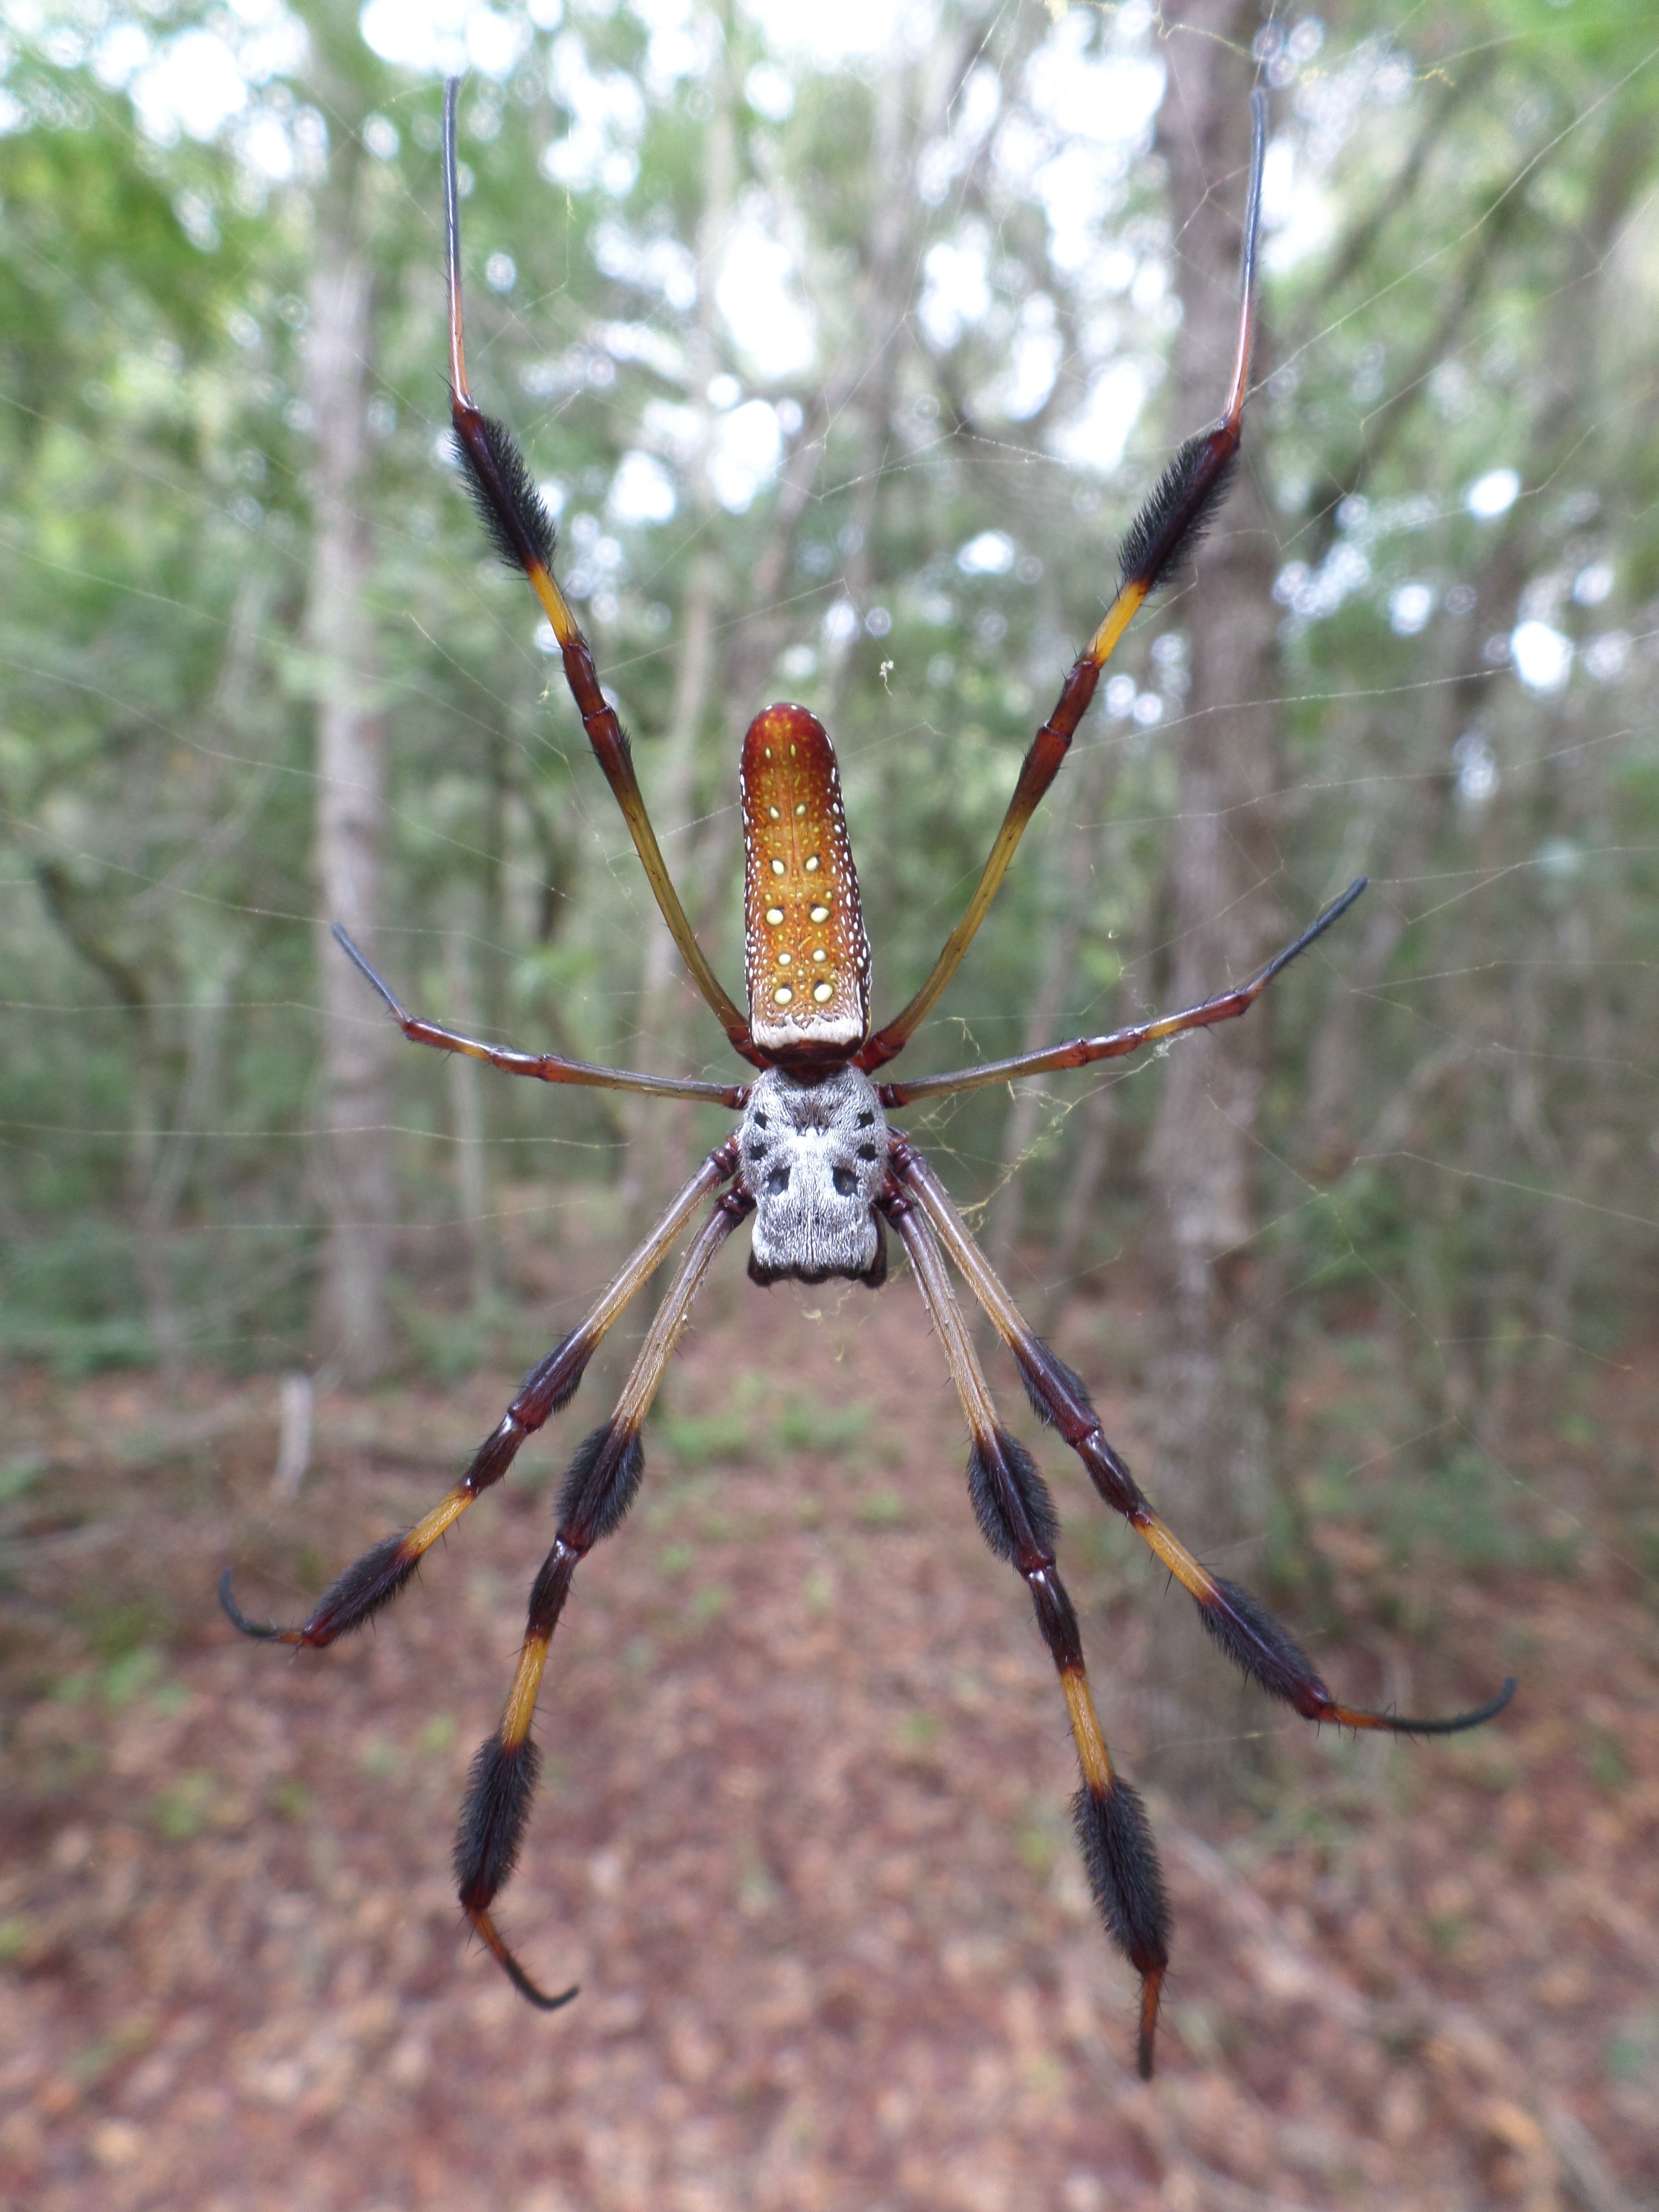
branch, spiderweb, female, wildlife, wild, insect, natural, fauna, invertebrate, spider, arachnid, argiope, weaver, macro photography, arthropod, european garden spider, wolf spider, araneus, banana spider, orb weaver spider, golden silk orb weaver